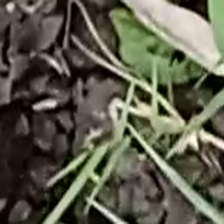
Weed species: Harali_(Cynodon_dactylon)